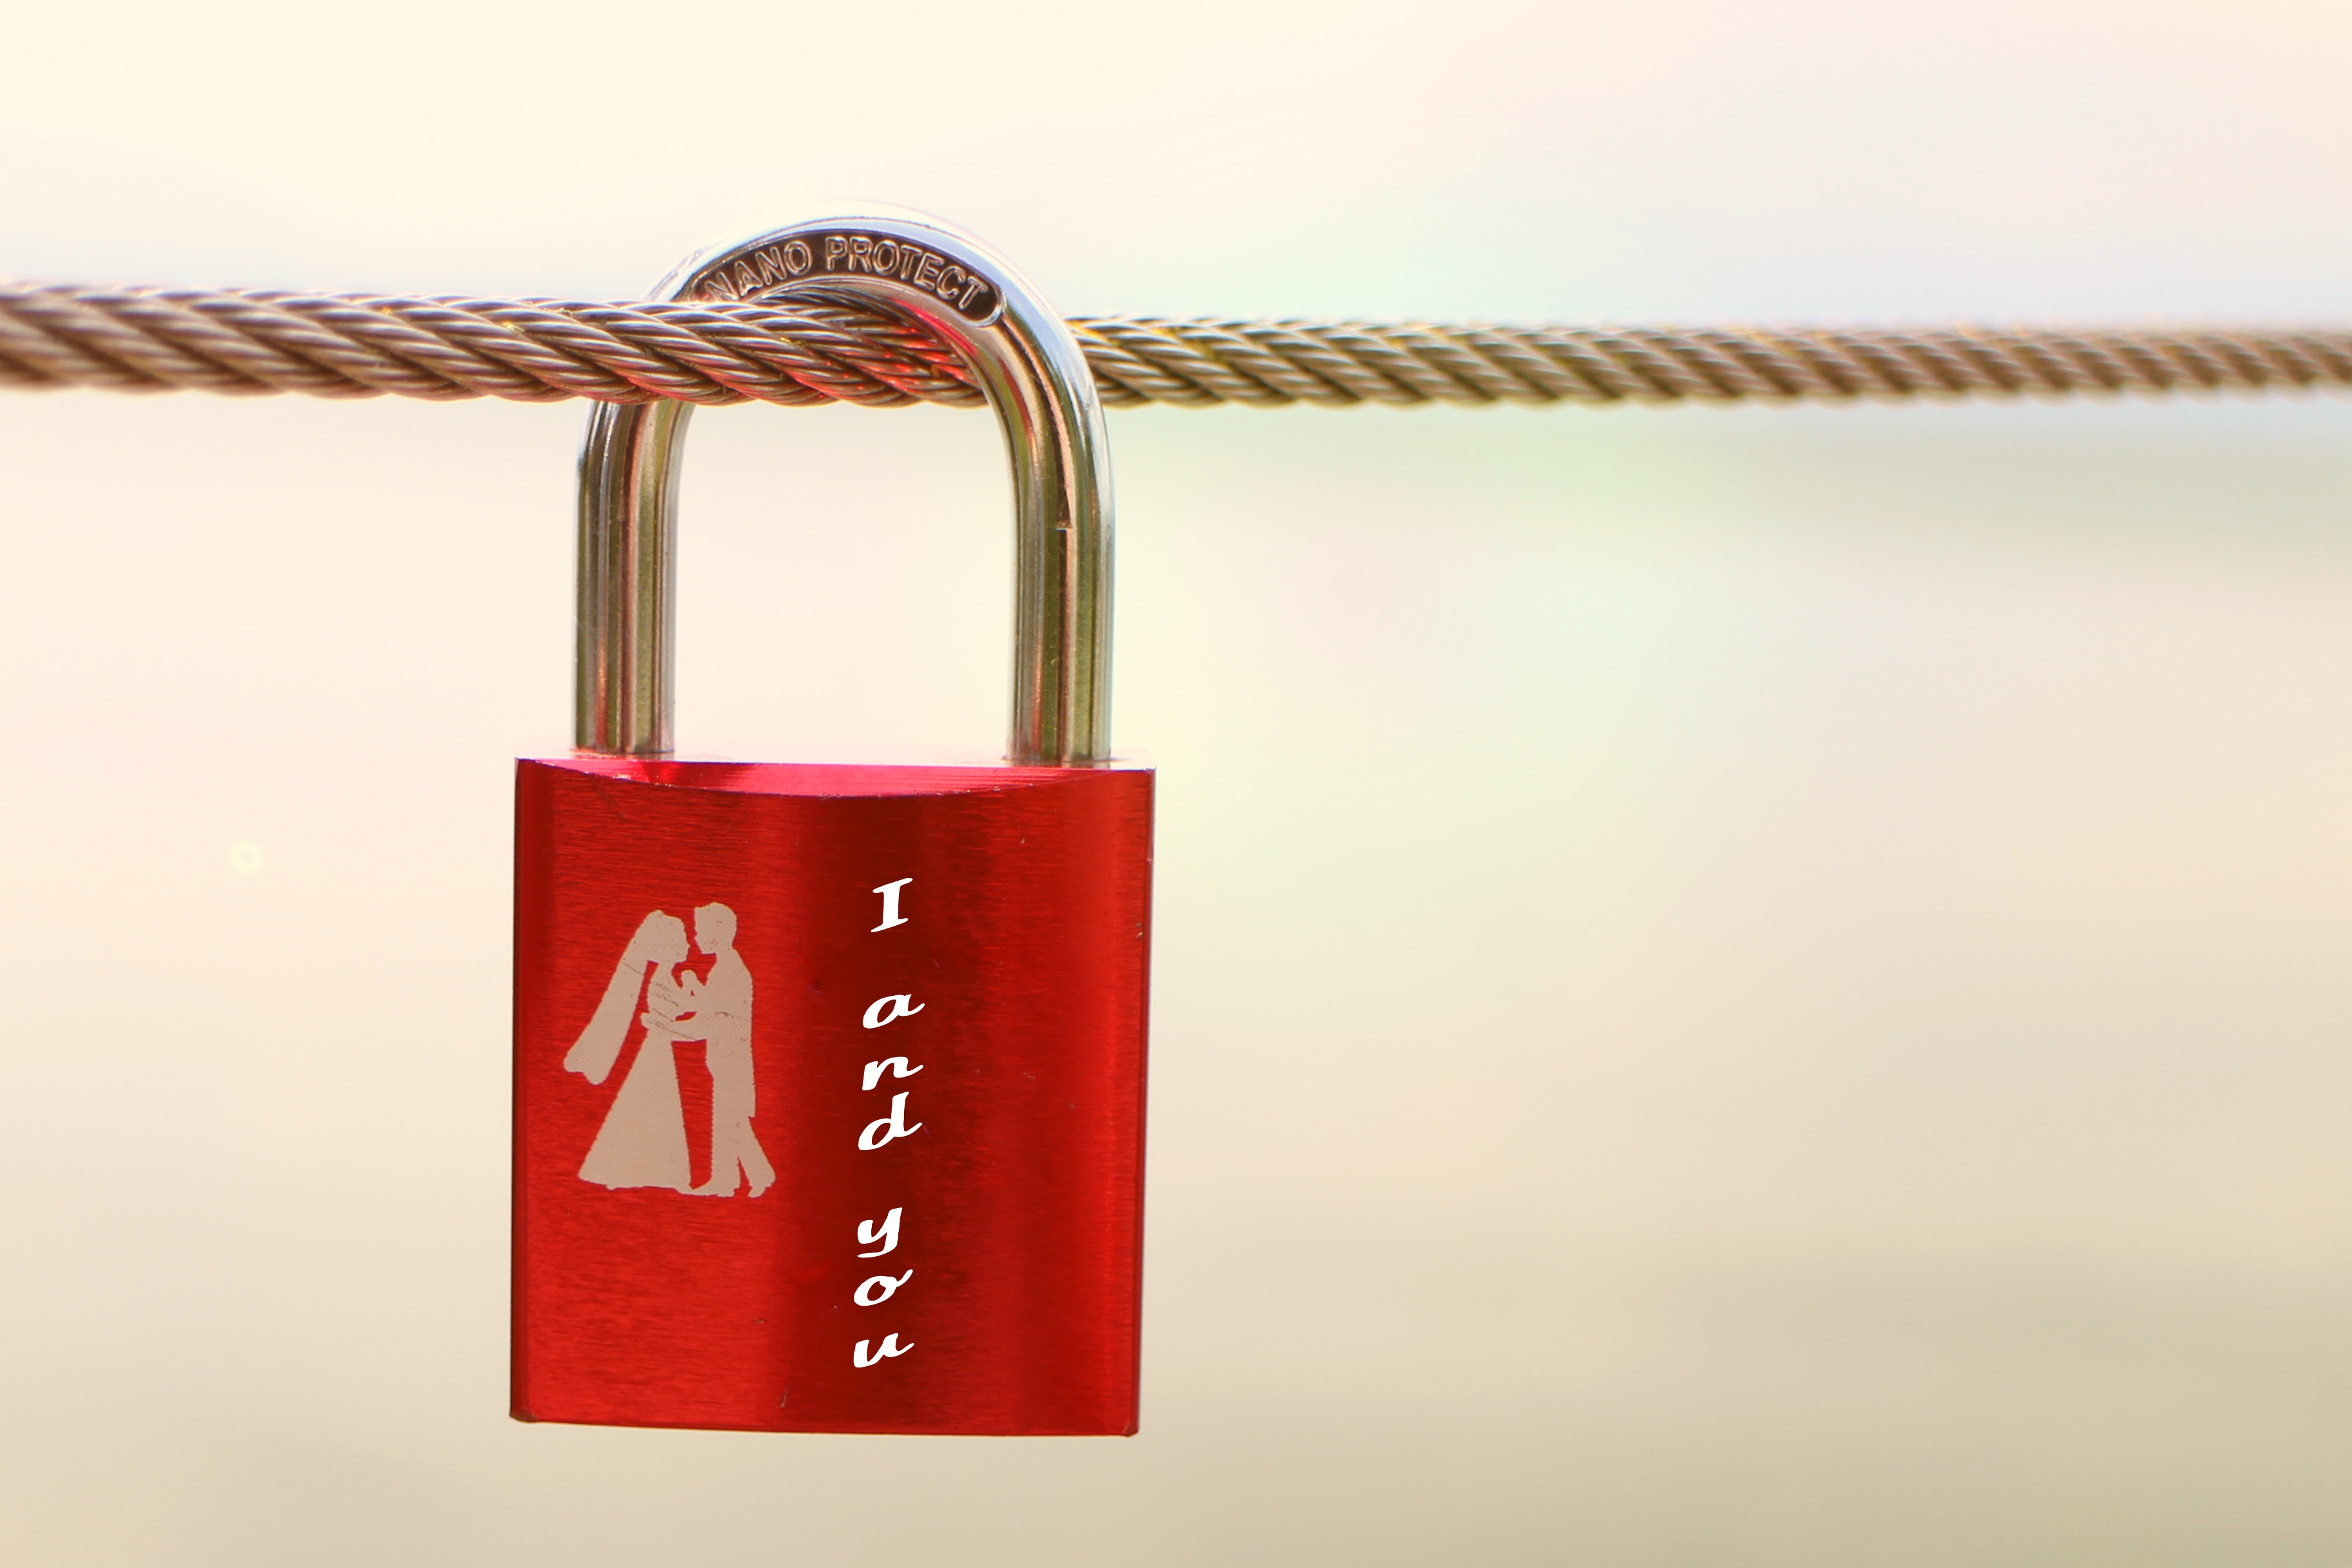
love, red, symbol, lighting, product, pair, connectedness, emotion, feelings, security lock